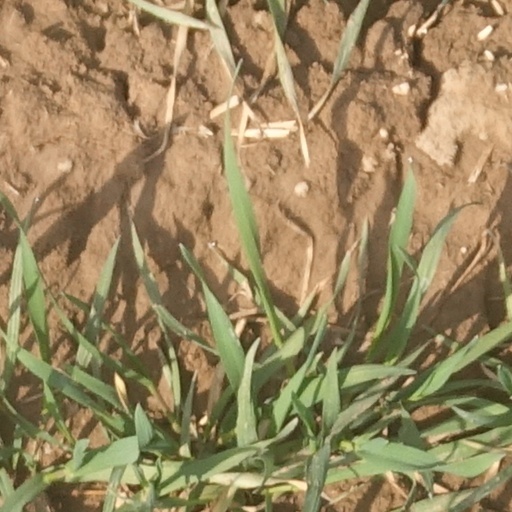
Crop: wheat